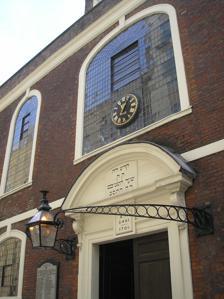
Building: Bevis Marks Synagogue
Country: United Kingdom
Year built: 1701
Synagogue in London, United Kingdom Bevis Marks Synagogue Hebrew : קָהָל קָדוֹשׁ שַׁעַר הַשָׁמַיִם The synagogue, in 2008 Religion Affiliation Orthodox Judaism Rite Spanish and Portuguese Jews Ecclesiastical or organisational status Synagogue Status Active Location Location 4 Heneage Lane, Bevis Marks , London , England EC3A 5DQ Country United Kingdom Location of the synagogue in London Geographic coordinates 51°30′52″N 0°4′45″W / 51.51444°N 0.07917°W / 51.51444; -0.07917 Architecture Completed 1701 ; 324 years ago ( 1701 ) Listed Building – Grade I Official name Bevis Marks Synagogue Type Listed building Designated 4 January 1950 Reference no. 1064745 Bevis Marks Synagogue , officially Qahal Kadosh Sha'ar ha-Shamayim ( Hebrew : קָהָל קָדוֹשׁ שַׁעַר הַשָׁמַיִם , lit. 'Holy Congregation Gate of Heaven'), is an Orthodox Jewish congregation and synagogue , located off Bevis Marks , Aldgate , in the City of London , England , in the United Kingdom. The congregation is affiliated to London's historic Spanish and Portuguese Jewish community and worships in the Sephardic rite . Built in 1701, the Grade I listed building is the oldest synagogue in the United Kingdom in continuous use. It is the only synagogue building in Europe that has continuously held regular services for more than 320 years. History Exterior of the synagogue Construction The origins of the community date from an influx to London of crypto-Jews , or so called Marranos , from Spain and Portugal, mostly via the growing Sephardi Jewish community in Amsterdam , in the early seventeenth century. These Jews began practising their religion openly once it became possible to do so through Jewish resettlement in England under the rule of Oliver Cromwell . Services at a small synagogue in Creechurch Lane began in 1657, and the congregation also secured land for its own cemetery in Mile End (the Velho Cemetery ). In 1663, it was visited on the festival of Simchat Torah by the diarist Samuel Pepys , who recorded his impressions of the service. In 1698 Rabbi David Nieto took spiritual charge of the congregation of "Spanish and Portuguese Jews" ( Sephardim ). A considerable influx of Jews made it necessary to obtain more commodious quarters. Accordingly, a committee was appointed, consisting of António Gomes Serra, Menasseh Mendes, Isaac Israel de Sequeira alias Alfonso Rodrigues, Manuel Nunez Miranda, Andrea Lopez, and Pontaleão Rodriguez. It investigated matters for nearly a year and, on 12 February 1699, signed a contract with Joseph Avis, a Quaker , for the construction of a building to cost £2,650. According to legend, Avis declined to collect his full fee, on the ground that it was wrong to profit from building a house of God. Also unsubstantiated is the story that a timber was donated by the then Princess Anne for the roof of the synagogue. On 24 June 1699, the committee leased from Sir Thomas and Lady Pointz (also known as Littleton) a tract of land at Plough Yard, in Bevis Marks, for 61 years, with the option of renewal for a further 38 years, at £120 a year. The structure was completed and dedicated in September 1701. The interior decor and furnishing and layout of the synagogue reflect the influence of the great Portuguese Synagogue of Amsterdam of 1675. It has been claimed that the design was also influenced by Christopher Wren , the architect of the nearby St Paul's Cathedral . The roof was destroyed by fire in 1738 and repaired in 1749.  During the London Blitz the synagogue's silver, records and fittings were removed to a place of safety; the synagogue suffered only minor damage. The synagogue suffered some collateral damage from the IRA in 1992 and the 1993 Bishopsgate bombing , but this was restored. The essential original structure of the building thus remains today. In 1747 Benjamin Mendes da Costa bought the lease of the ground on which the building stood, and presented it to the congregation, vesting the deeds in the names of a committee consisting of Gabriel Lopez de Britto, David Aboab Ozorio, Moses Gomes Serra, David Franco, Joseph Jessurun Rodriguez, and Moses Mendes da Costa . The community saw a significant influx of crypto-Jews from Portugal fleeing the inquisition during the seventeenth and eighteenth century. Marriage and circumcision records record couples as "Vindos de Portugal," or more rarely "Vindos de Espanha," for the purpose of reconsecrating their vows now they were free to practice Judaism openly or undertaking an adult circumcision. Alongside migration from Sephardi centres such as Amsterdam and Livorno there was a steady influx of refugees from Portugal up until around 1735, after which it diminished, with some of the last recorded arrivals from Portugal as late as 1790. Records show arrivals escaping principally from major cities such as Lisbon or Porto and the remote borderland region from Spain, such as from Celorico da Beira , Guarda , Braganza or Belmonte . As a result of this migration the sermon at Bevis Marks took place in Portuguese until as late as 1833 when they switched to English. Influence For Sephardic Jews, the Bevis Marks Synagogue was a religious centre of the Anglo-Jewish world for more than a century, and served as a clearing-house for congregational and individual Jewish problems all over the world. These included the appeal of Jews in Jamaica for a reduction in taxation (1736), the internecine quarrel among Jews in Barbados (1753), and the aiding of seven-year-old Moses de Paz , who escaped from Gibraltar in 1777 to avoid a forced conversion to Christianity. The congregation came to the aid of the Jewish community in Ireland by donating funds to build a wall around the Ballybough Cemetery and providing an agent to oversee the works. The deeds for the cemetery were then lodged at Bevis Marks Synagogue. Through the actions of the leading synagogue member Moses Montefiore the synagogue was also involved in the 19th century in the Damascus Affair and the Mortara Affair , two events provoking much international discussion of Jewish rights and reputation. It was part of the inspiration for Jacob Sassoon 's Ohel Rachel Synagogue in Shanghai , the largest synagogue in the Far East . Amongst the Chief Rabbis of the Anglo-Sephardic Community ( Hahamim ) who have served at Bevis Marks have been Daniel Nieto (1654–1728), Benjamin Artom (1835–1879), Abraham Haliva (Halua) (1791-1853) and Moses Gaster (1856–1939). Amongst other notable members of the synagogue's congregation have been the boxer Daniel Mendoza , and Isaac D'Israeli (father of Benjamin Disraeli ), who resigned from the congregation after an argument over synagogue fees. Expansion of the community As the Spanish and Portuguese Jewish community grew and moved out of the City and East End of London to the West End and the suburbs, members demanded a new synagogue to be built in the West End. When the leadership refused this, some members formed a breakaway synagogue in Burton Street, which later became the West London Synagogue . In 1853 a branch synagogue was opened in Wigmore Street; in 1866 this moved to Bryanston Street, Bayswater . Attendance at Bevis Marks declined so much that in 1886 a move to sell the site was contemplated; a "Bevis Marks Anti-Demolition League" was founded, under the auspices of H. Guedalla and A. H. Newman, and the proposed move was abandoned. In 1896 a new synagogue was built at Lauderdale Road , Maida Vale , as successor to the Bryanston Street synagogue. A second satellite congregation was established at 46 Forty Avenue, Wembley during the 1960s. Events in the twentieth century On 10 April 1992, the synagogue was affected by an IRA terrorist attack on the Baltic Exchange . The bomb was contained in a large white truck and consisted of a fertiliser device wrapped with a detonation cord made from Semtex . The Chairman of Buildings for the Spanish & Portuguese Congregation, Mr Barry Musikant, donning a hard hat and escorted by police, was one of the first people to enter the cordoned area of streets to examine the damage to the synagogue. He, with the agreement of the insurance company, put in place a programme of repair which lasted fifteen weeks, but enabled the building to be restored before his daughter's wedding. The following year the synagogue was also affected by an attack on Bishopsgate . Nearly £200,000 was raised by donation to help with the renovations to return it to its former glory. In June 2019, it was awarded £2.7m by the National Lottery for conservation work and to cover half the costs of building a new religious and cultural centre. In early 2021, it received £497,000 from the Government's Culture Recovery Fund "to protect its collection of significant objects and illuminate the history of the site." In 2020 and 2021 there was considerable opposition to planning applications for two nearby skyscrapers which would cut off natural light to the synagogue, threatening its ongoing use for daily services. The community had said the historic synagogue faces a closure threat as the loss of light would render services "almost impossible.". Plans to build both tower blocks were ultimately denied by City of London councillors. In 2023, the Creechurch Conservation Area was approved, which should protect Bevis Marks and Grade II* St Botolph’s-without-Aldgate from development. Features The Ark A prominent feature of the synagogue is the Renaissance -style ark (containing the Torah scrolls) located at the centre of the Eastern wall of the building. It resembles in design the reredos of the churches of the same period. Painted to look as though it is made of coloured Italian marble , it is in fact made entirely of oak . The architectural critic Ian Nairn in his book Nairn's London described the synagogue as defined by a "great luminous room, compassionate light streaming in through big clear glass windows." Seven hanging brass candelabra symbolise the seven days of the week, the largest of which – hanging in the centre of the synagogue – represents the Sabbath. This central candelabrum was donated by the community of the Great Synagogue of Amsterdam. The candles are still lit today for weddings and the Jewish Festivals. The rest of the year the Synagogue is lit by the electric lights added in 1928. The ner tamid (sanctuary lamp) is of silver and dates from 1876. Twelve pillars, symbolising the twelve tribes of Israel, support the women's gallery . The synagogue contains benches running parallel to the side walls and facing inward, leaving two aisles for the procession with the Torah scrolls. In addition, backless benches at the rear of the synagogue, taken from the original synagogue at Creechurch Lane, date from 1657 and are still regularly used. A number of seats in the synagogue are roped off as they belong or have belonged to notable people within the community. Two seats were reserved for the most senior officials of the congregation's publishing arm, Heshaim . A third seat, fitted with a footstool, (the seat nearest the Ark on the central row of the left half of the benches) is also withheld as it belonged to Moses Montefiore. It is now only ever occupied by very senior dignitaries as a particular honour. In 2001 Prince Charles used the seat during the synagogue's tercentenary service. Prime Minister Tony Blair used it for the service celebrating the 350th anniversary of the re-settlement of the Jews in Great Britain in 2006, when the Chief Rabbi of the United Synagogue Sir Jonathan Sacks and the Lord Mayor of London were also present. The synagogue retains notable historical records, including community circumcision and marriage records dating back to 1679. The modern synagogue The interior of the synagogue in 2011 On Friday 13 November 1998, Peter, Lord Levene of Portsoken , became the eighth Jewish Lord Mayor of London . An Ashkenazi Jew by birth, Lord Levene's first public act was to walk, with a retinue, from his official residence ( Mansion House ) to Bevis Marks Synagogue, for the Sabbath Eve service. This was repeated on Friday 12 November 2010 by the then Lord Mayor Michael Bear . Today the Spanish and Portuguese descendant community in London operates three synagogues: Bevis Marks, Lauderdale Road (which is the community's administrative headquarters) and a smaller synagogue in Wembley . The community's sheltered housing scheme Harris Court and old-age home Edinburgh House are also located in Wembley. A number of other Sephardic synagogues in Britain have associated status. Bevis Marks Synagogue remains the flagship synagogue of the British Sephardic Jewish community. Daily services are held and the synagogue is frequently a venue for weddings and other celebrations. Since August 2015, the rabbi of Bevis Marks is Shalom Morris, an American of Ashkenazi descent. He is a great-grandson of Rabbi Eliezer Silver . King Charles is a patron of the synagogue heading a 2019 conservation appeal for funds to turn it into a heritage centre. It is a Grade 1 listed historic monument. In 2018, the synagogue rescinded its objections to a proposed development after the architects amended the plans and the developers made a donation to the synagogue. The Jewish Chronicle reported that some congregants were unhappy with decision and felt the leadership had lacked ethics. Threat of development In September 2021, it emerged that developers planned to build 21-storey and 48-storey buildings right next to the synagogue. It is claimed this would block natural light from the building for all but one hour a day. The synagogue is currently only lit by up to 240 candles and some electric lighting which was installed in 1928. A campaign has been launched to block the development with the Corporation of London saying no decision has been made. It is reported to have received 1,500 letters of objection. The alarm was raised by an article in The New York Times ahead of reporting by most of the British press. Members of the London Jewish community took to social media on the eve of Yom Kippur to draw attention to the threat to the synagogue including writer Simon Sebag-Montefiore and journalists Jonathan Freedland and Ben Judah . According to The New York Times , a report commissioned by the developers claims that the building would have no impact on the amount of natural light the synagogue receives. Associated people Aby Belasco , English bare-knuckle boxer Isaac D'Israeli (1766–1848), writer, scholar and man of letters Joseph Dweck Daniel Mendoza , English boxing champion Sir Moses Montefiore See also London portal Judaism portal History of the Jews in England List of synagogues in the United Kingdom Oldest synagogues in the United Kingdom References